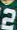
Number: 2